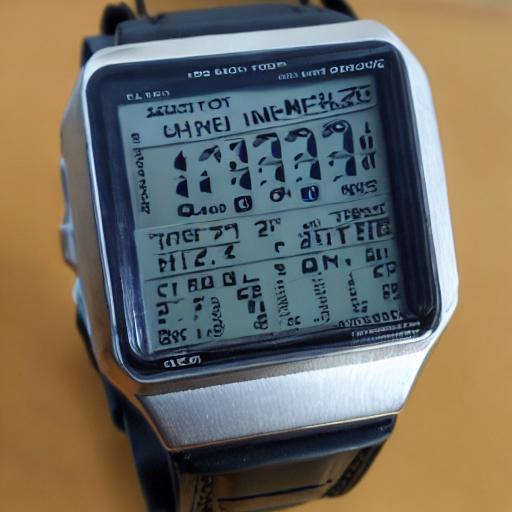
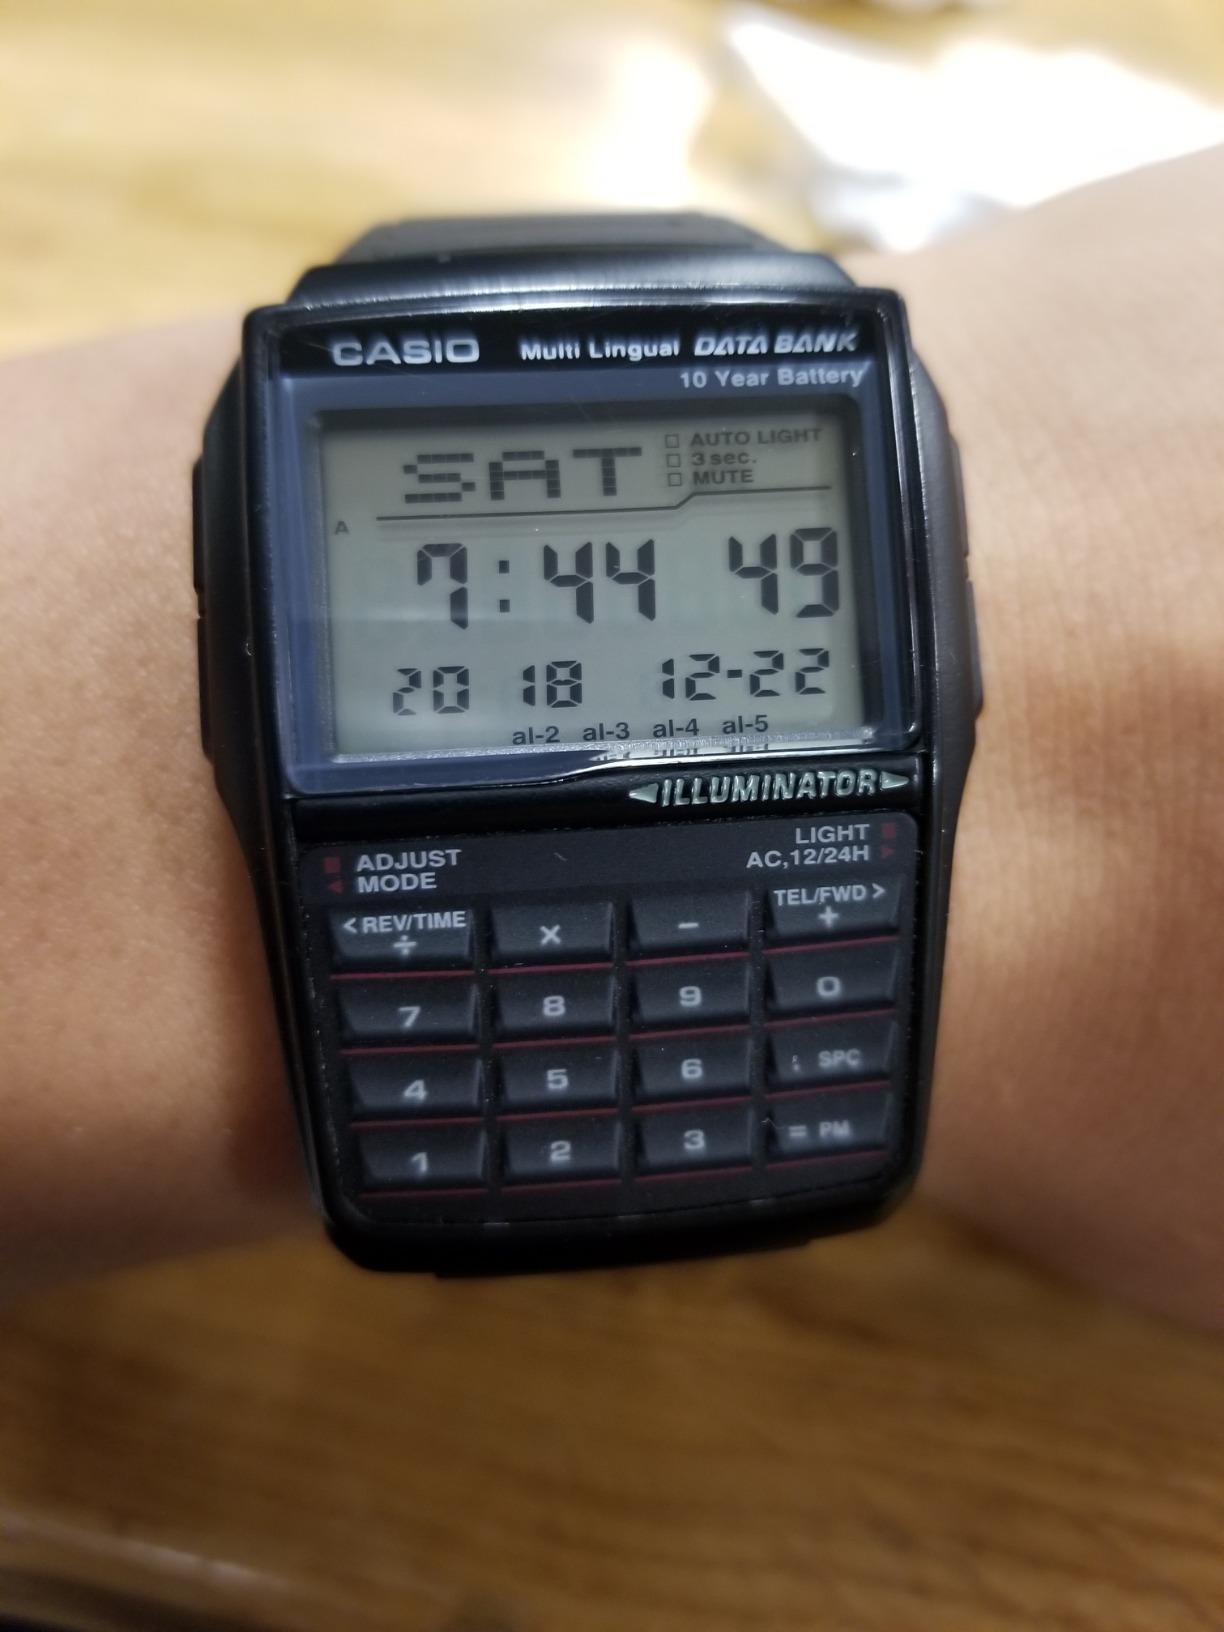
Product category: accessories_watch
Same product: no